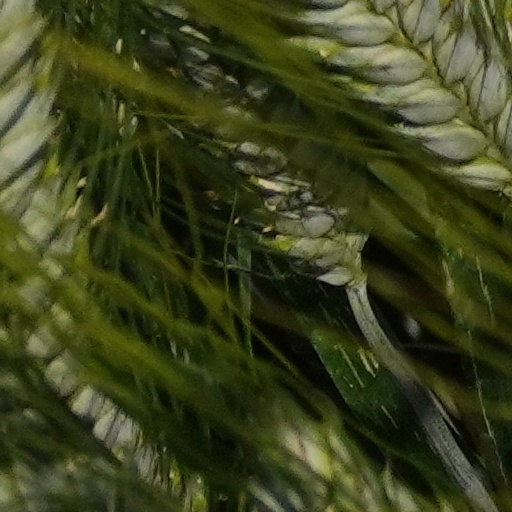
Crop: wheat